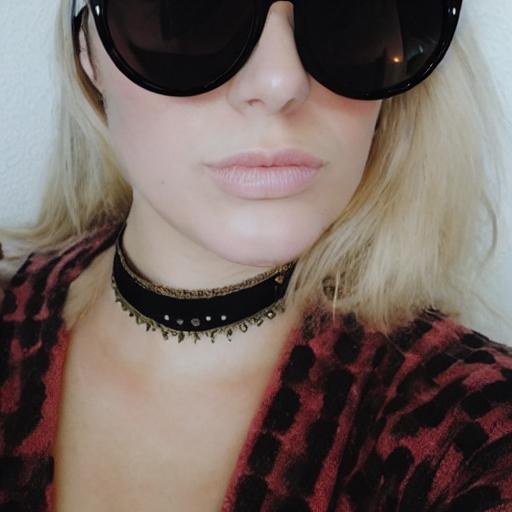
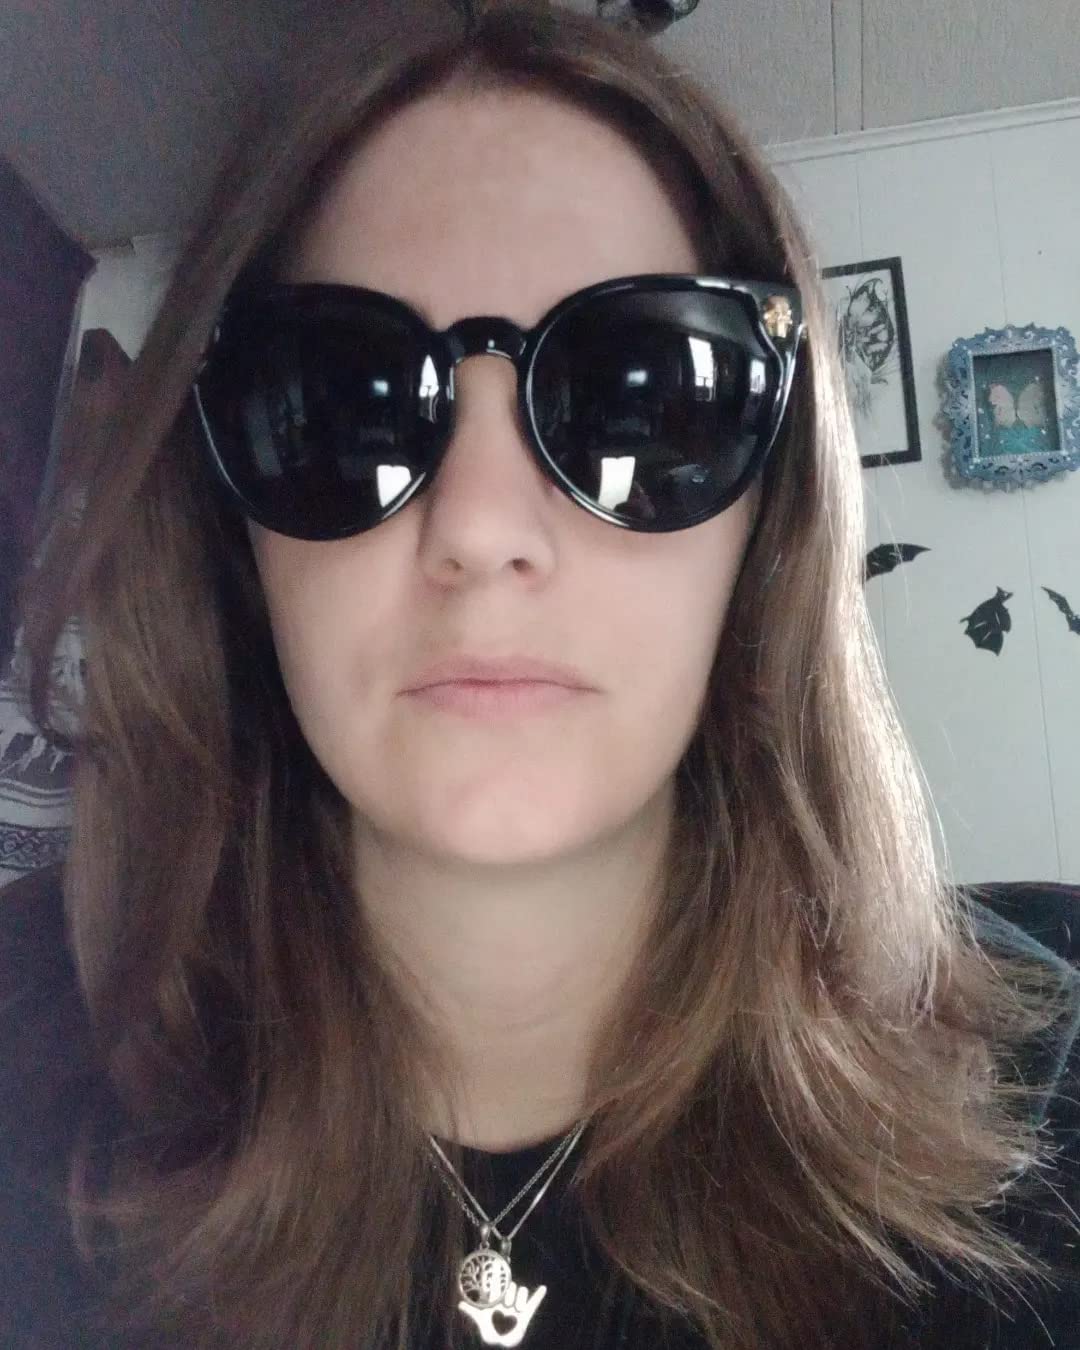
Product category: accessories_sunglasses
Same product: no